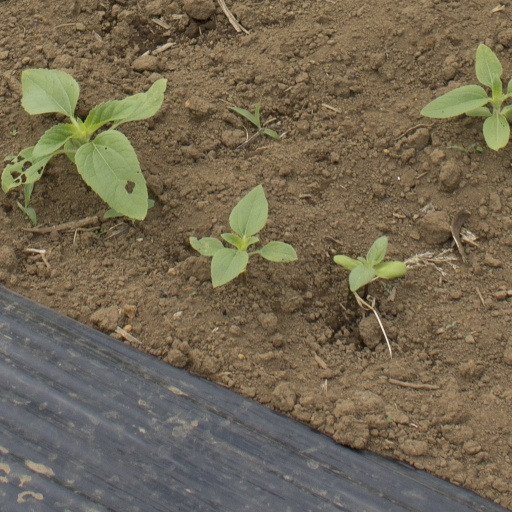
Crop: Jerusalem artichoke